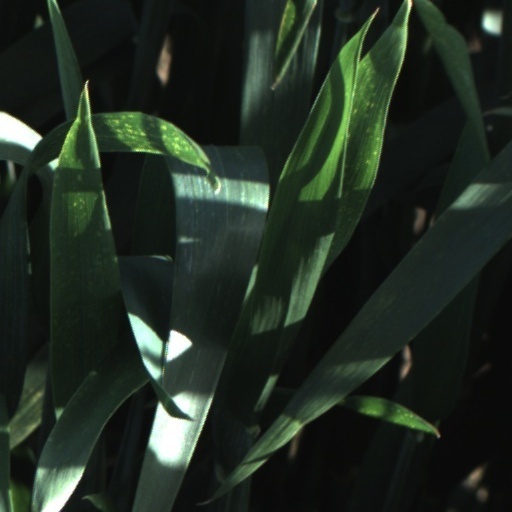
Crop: wheat